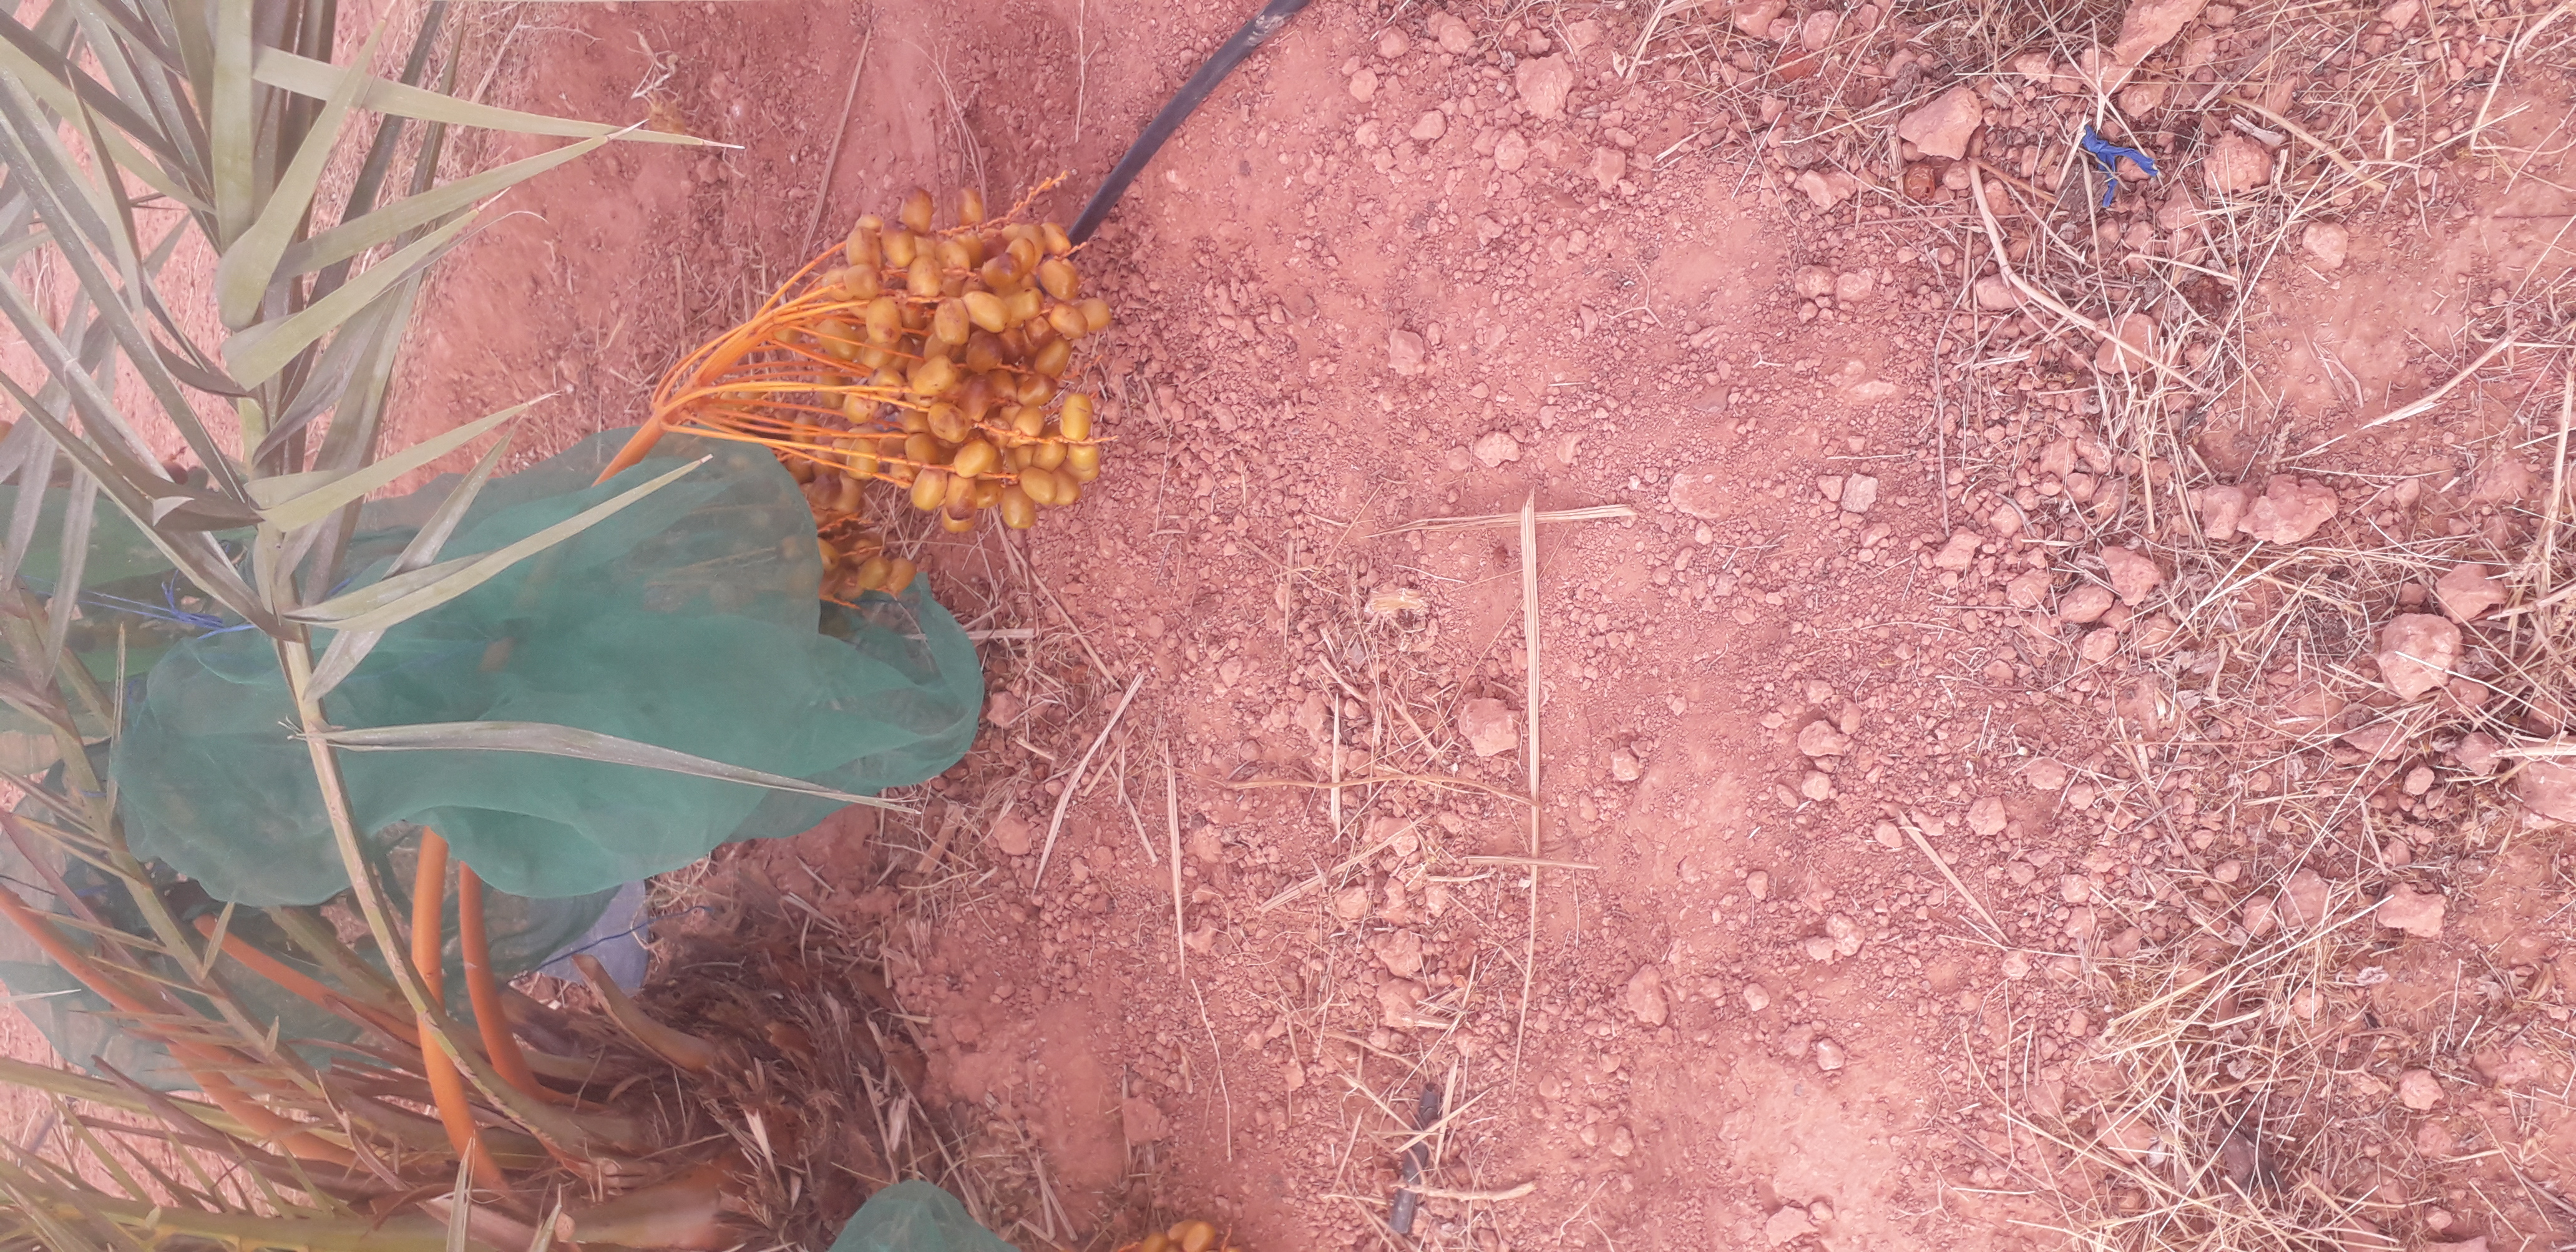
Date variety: Boufagous